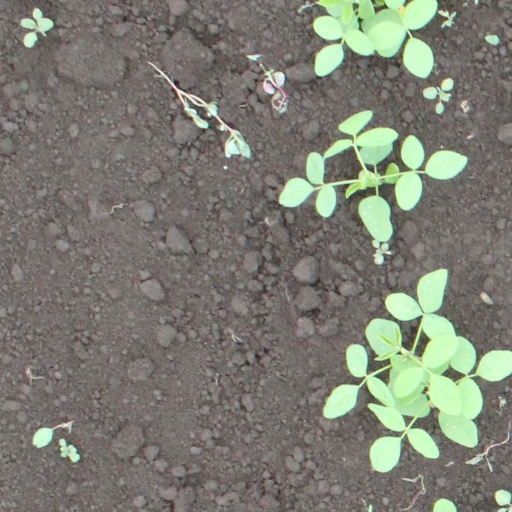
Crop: soybean